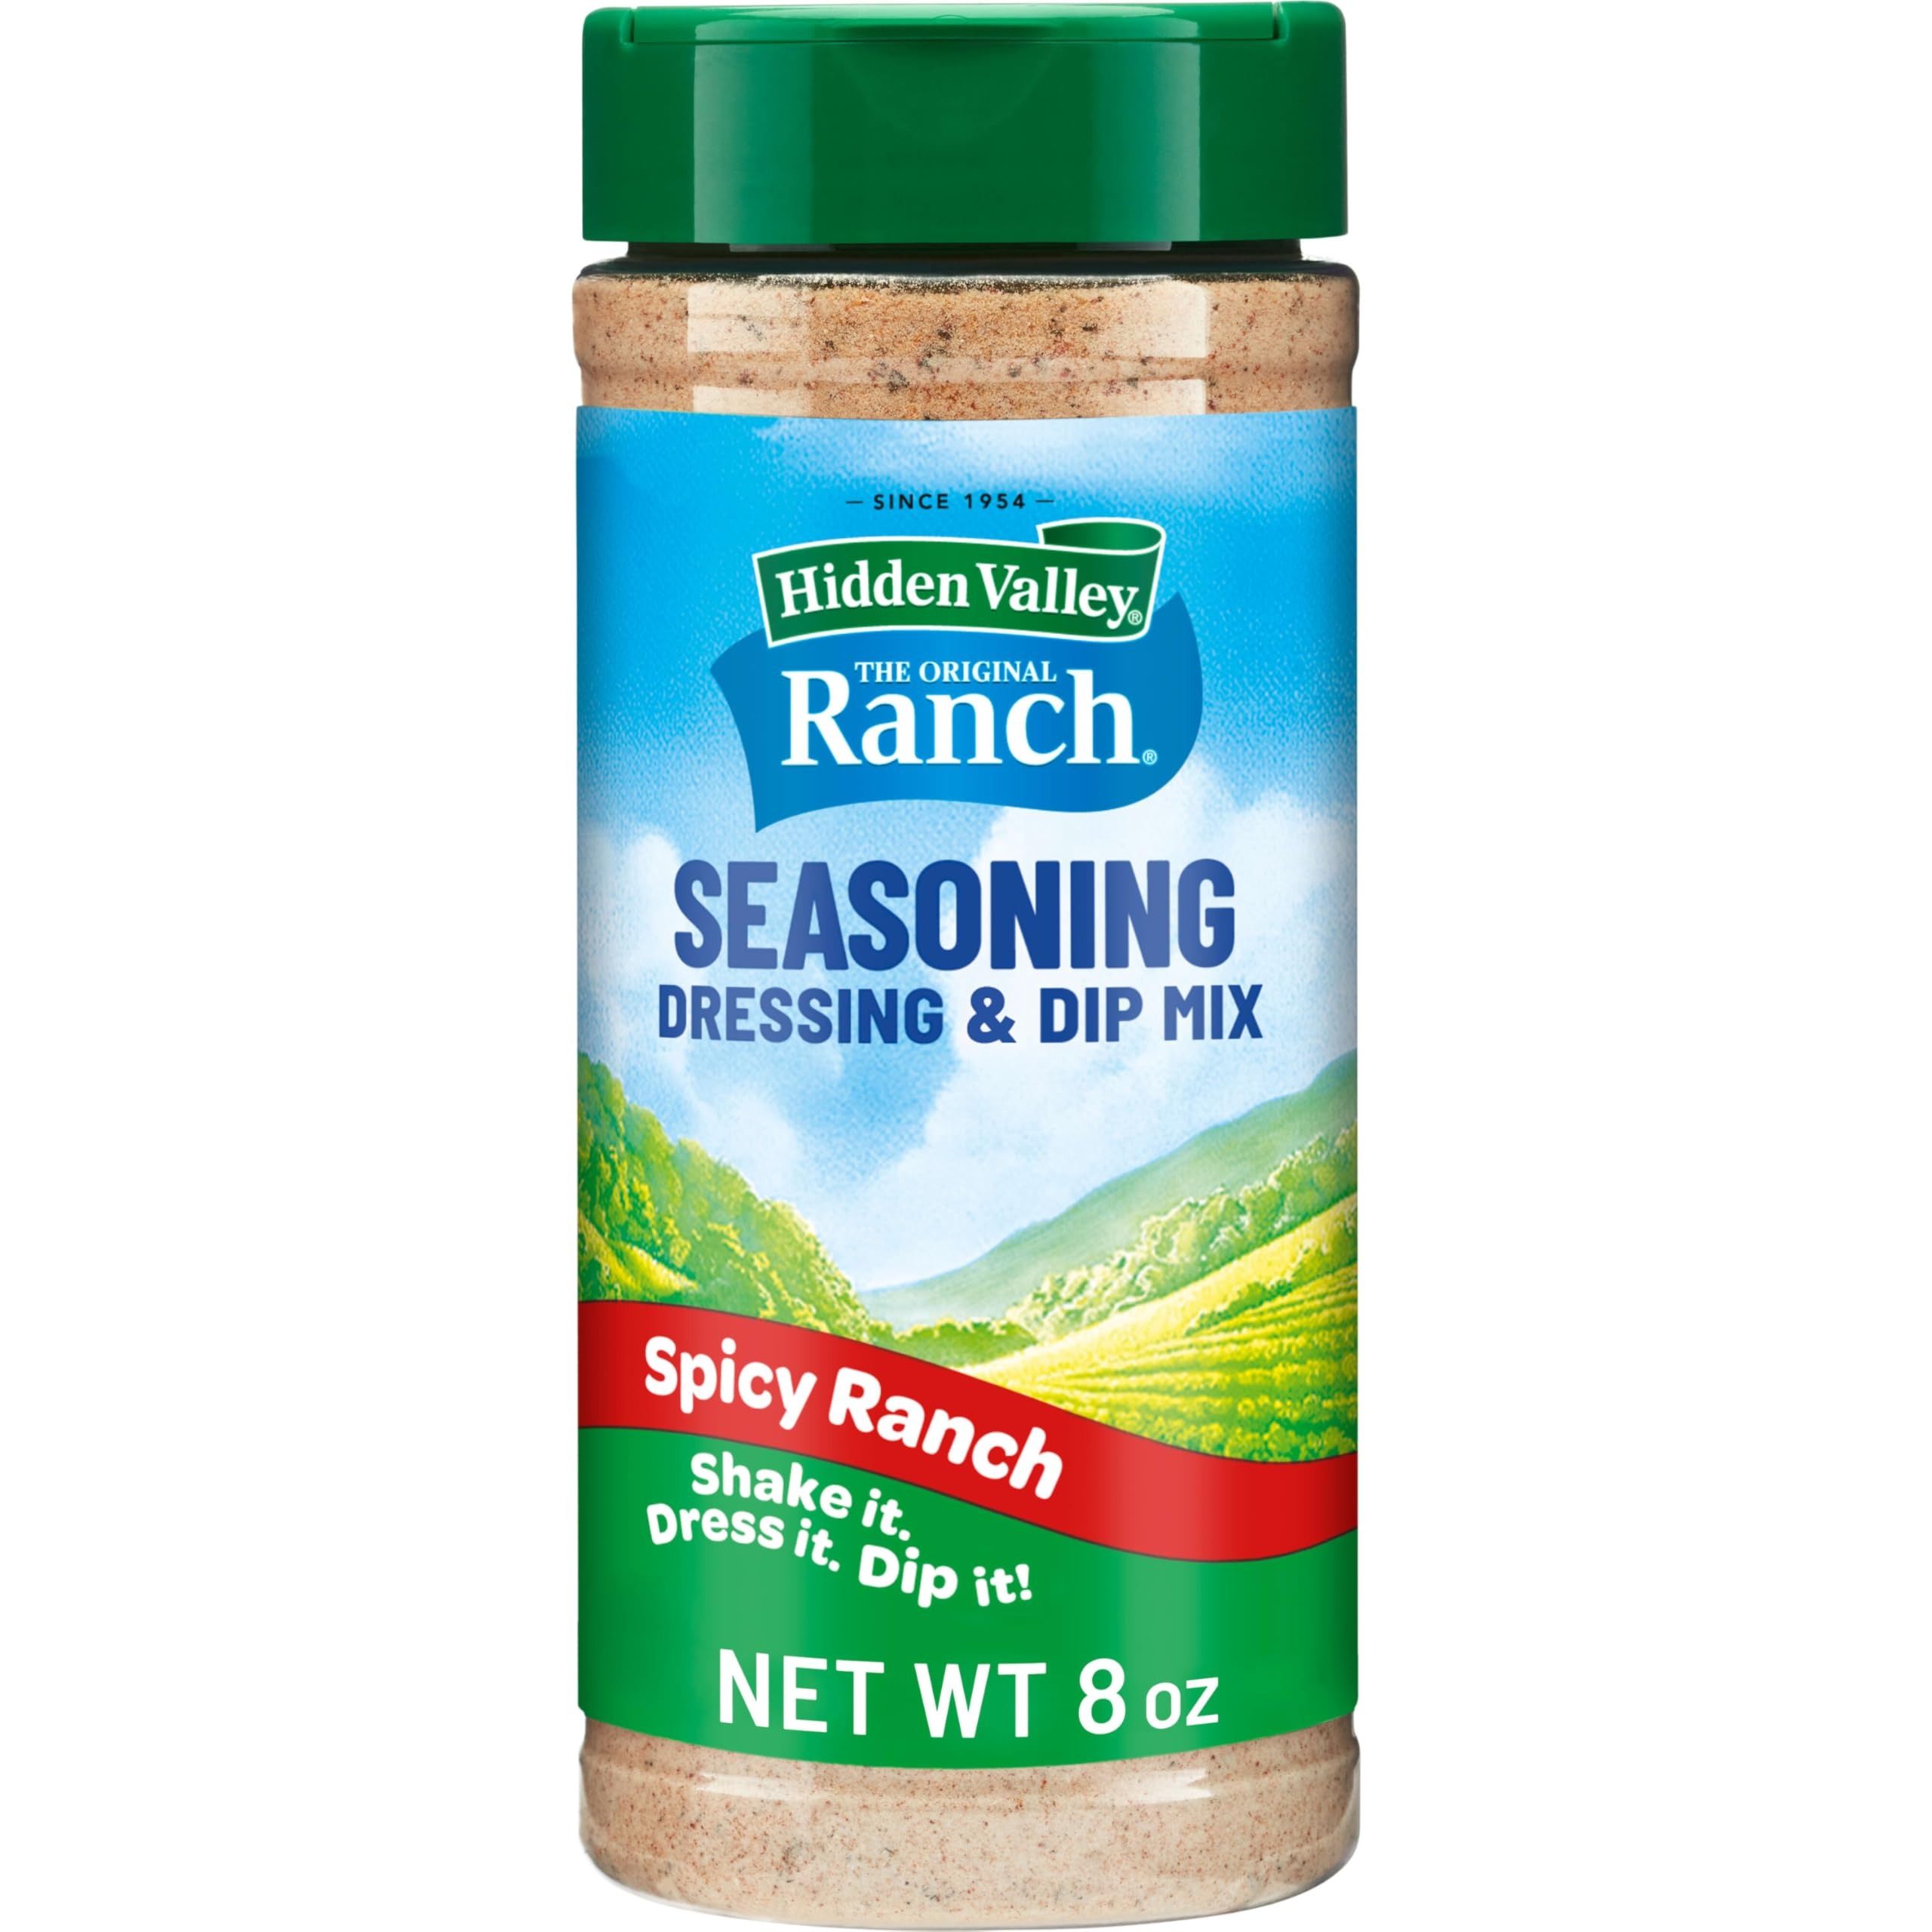
Item Name: Hidden Valley Seasoning, Dressing and Dip Mix, Spicy Ranch, 8 Ounces (Package May Vary)
Bullet Point 1: SPICY RANCH: With a creamy blend of herbs, spices, mild chilis and red peppers, keep your friends and family wanting more with Hidden Valley Spicy Ranch Salad Dressing & Seasoning Mix made with no preservatives
Bullet Point 2: DIP & DRESSING: Create a zesty homemade dip when you combine with sour cream, perfect with veggies and crackers or combine with milk or mayonnaise for a delicious Ranch salad dressing
Bullet Point 3: SEASON: Sprinkle the dry mix like a seasoning over fish, meats, or potatoes to put a twist on everyday creations or family recipes
Bullet Point 4: GLUTEN FREE: Perfect for backyard BBQs and parties, this gluten free Ranch seasoning is as tasty as it is versatile - use it as an everyday condiment for burgers, sandwiches and wraps or as a salad topping
Bullet Point 5: DINNER MADE EASY: Use Hidden Valley Spicy Ranch Salad Dressing & Seasoning Mix as your weeknight secret weapon- add instant flavor to any meal the whole family will love
Value: 8.0
Unit: Ounce

Price: 10.49